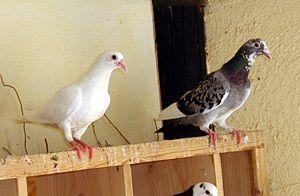
Le mot colombe est un terme très général du vocabulaire courant en français qui ne correspond pas exactement à un niveau de classification scientifique. C'est-à-dire qu'il s'agit d'un nom vernaculaire dont le sens est ambigu en biologie car utilisé pour désigner seulement une partie des oiseaux classés dans la sous-famille des Colombinés.